Battarrea phalloides

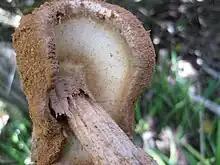
Underside of spore-bearing surface

Mature specimens of "Battarrea phalloides" roughly resemble the typical agaric mushroom stature of stem and cap. However, rather than a cap with gills, this species has a spore sac atop the stem. When young, the fruit body is roughly spherical and completely encased in an outer wall (exoperidium) that later splits in a circumscissile fashion (along a circular or equatorial line), the lower wall forming a volva and the upper part forming scales that cover the inner wall. The upper part rolls upward and backward and eventually falls away in one piece, exposing a spore sac lined with a narrow ring of capillitium and spores. The spores are sticky. As these are carried away by the wind, the drying action of the latter cause the edges of the peridium to shrivel and roll up more, exposing more spores. This is continued until the upper half of the peridium has shriveled and blown away and there remains only a few spores, which may be washed away by rain.